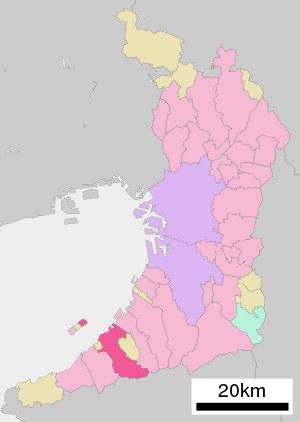
Izumisano est une municipalité ayant le statut de ville dans la préfecture d'Osaka, au Japon. La ville a reçu ce statut en 1948.